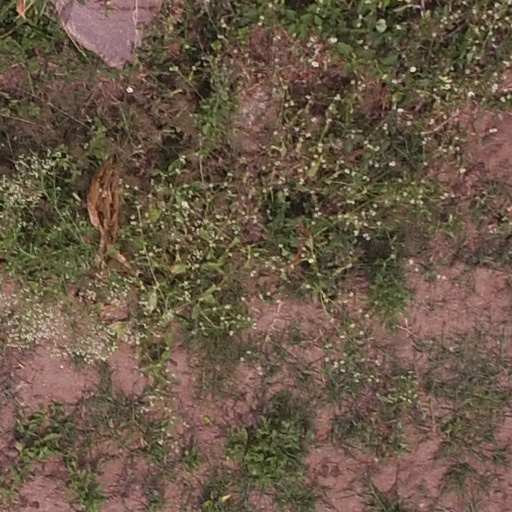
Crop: maize; corn